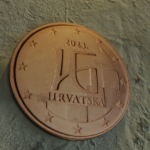
Coin value: 2cents
Country: hr
Edition: standard